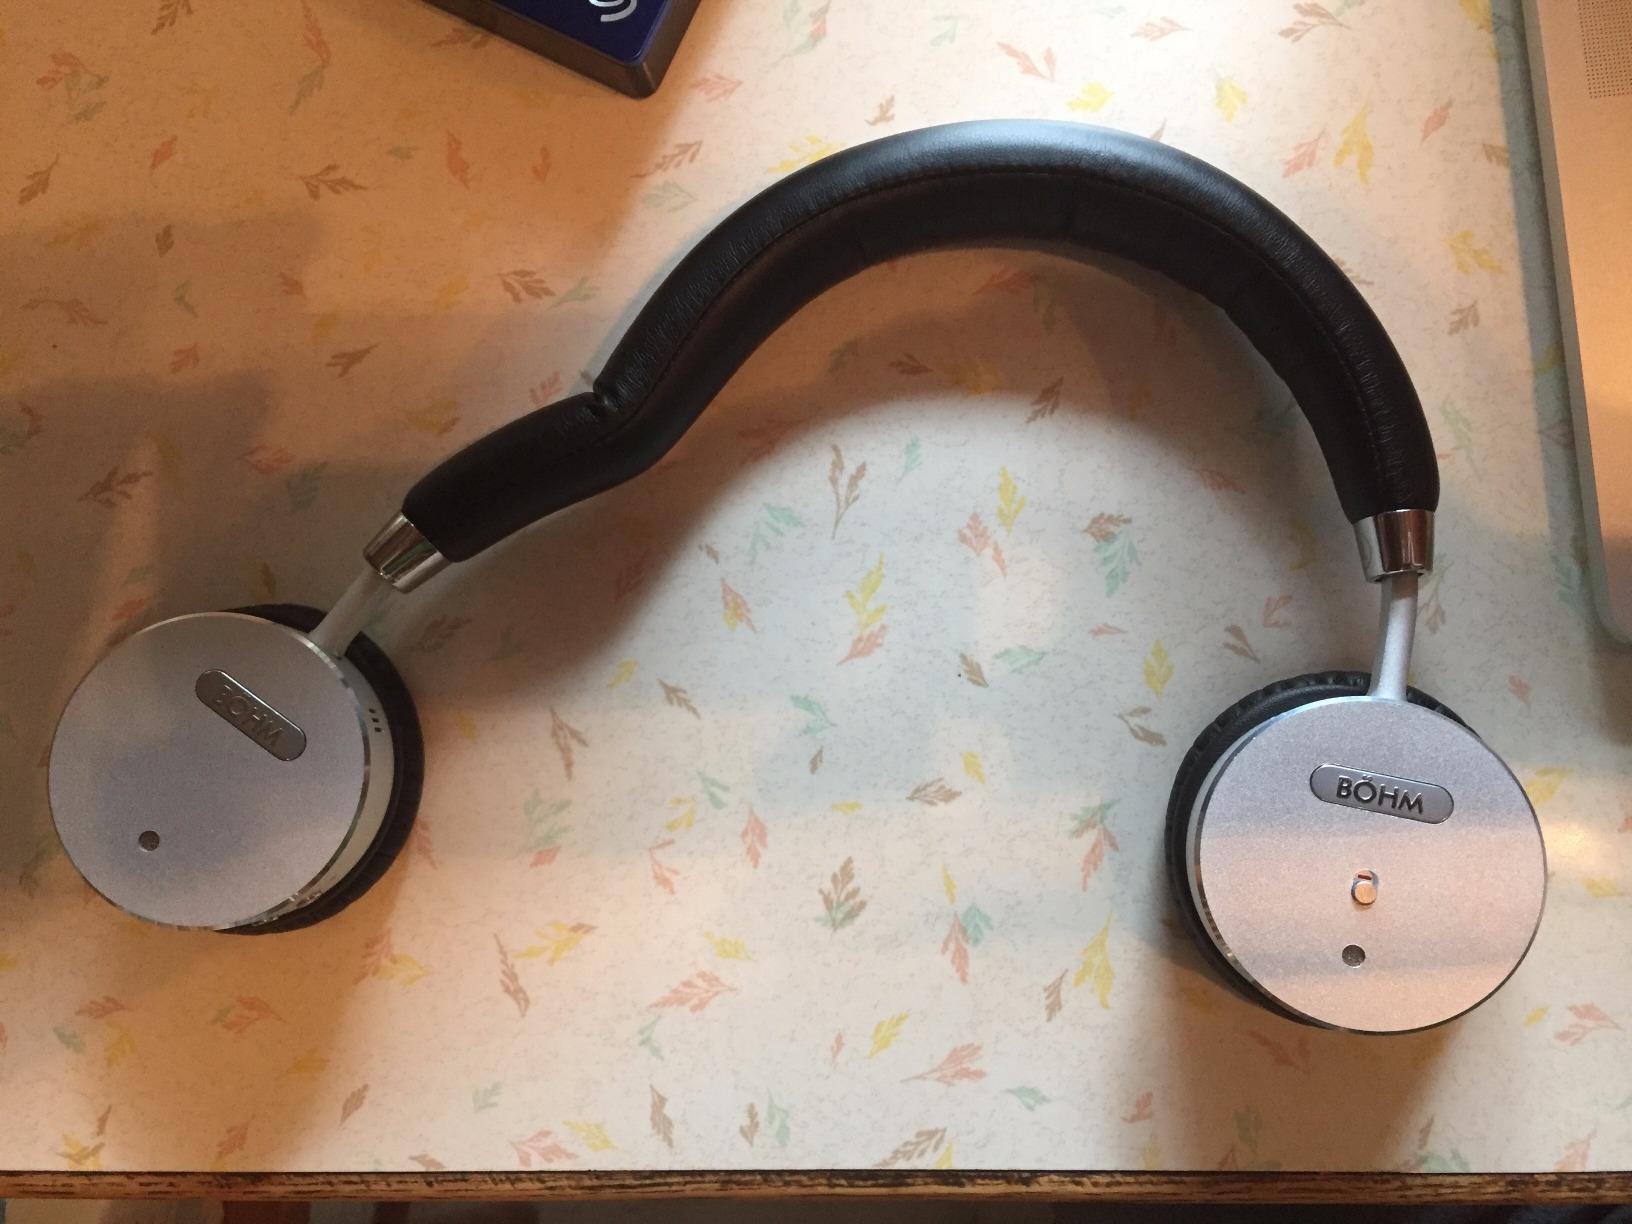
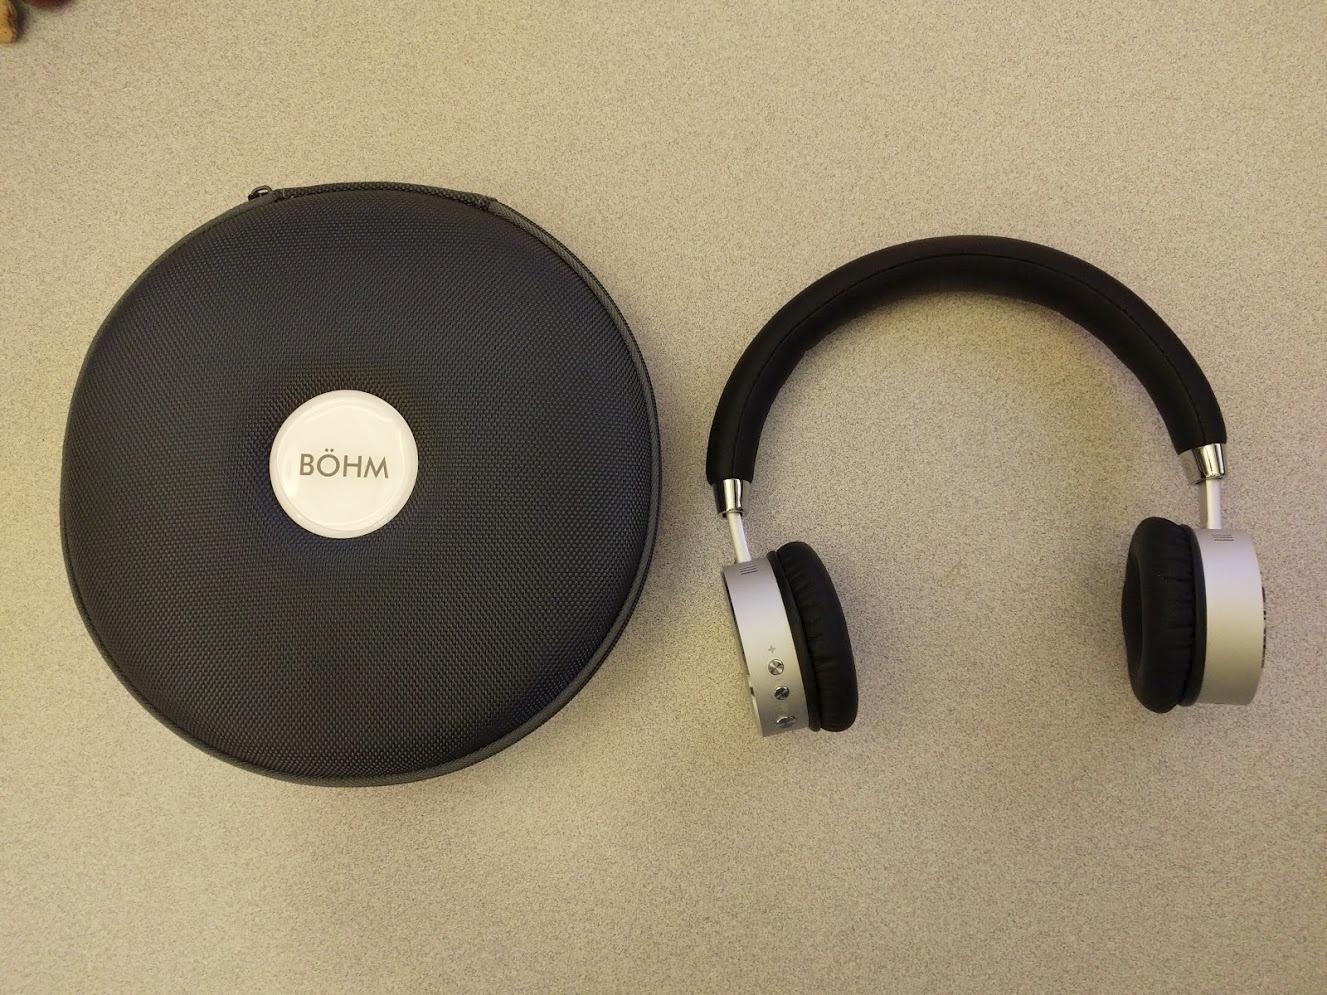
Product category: headphones
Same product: yes